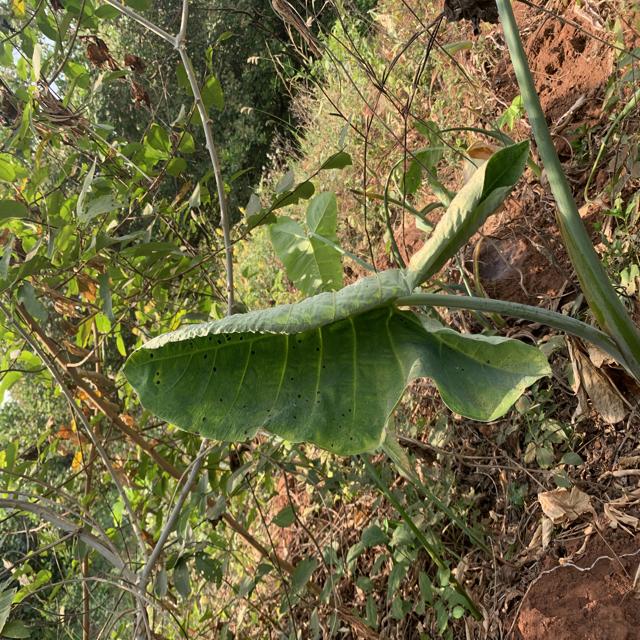
Label: Healthy